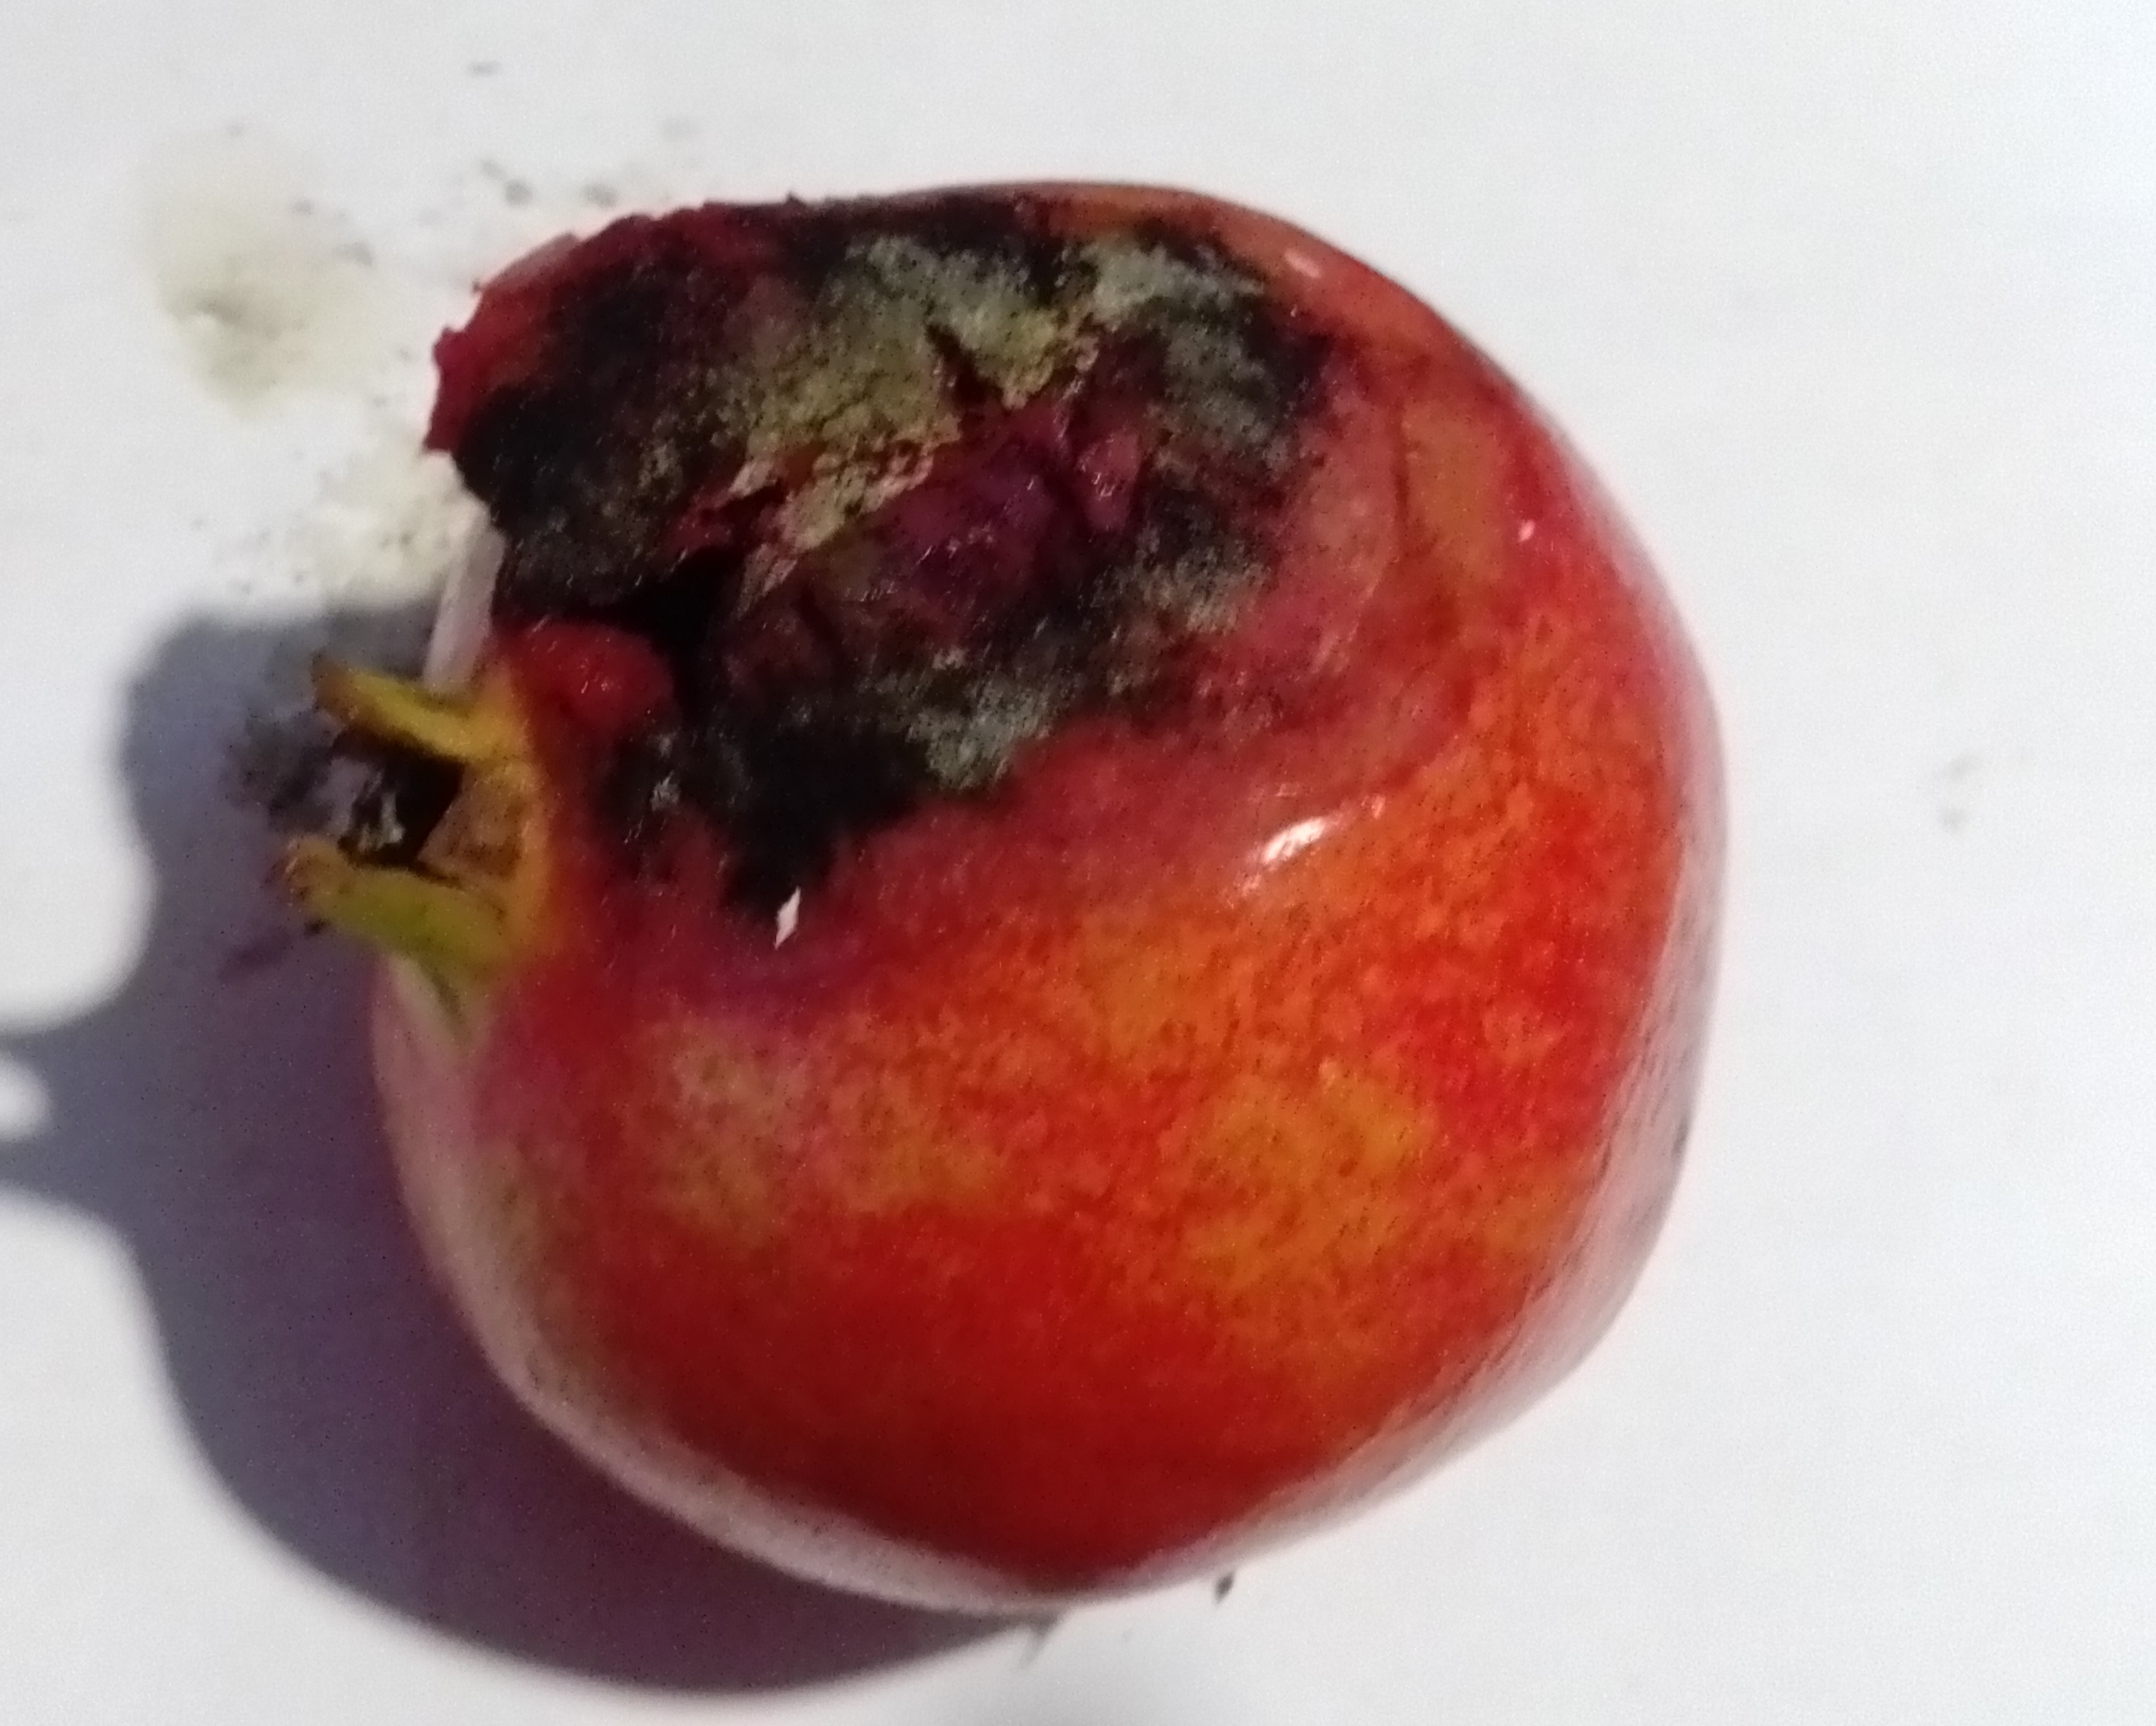
Fruit: pomegranate
Condition: rotten